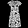
Label: Dress